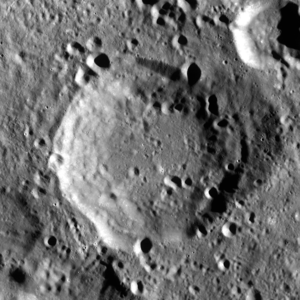
Adams est un cratère d'impact sur la face visible de la Lune. Le nom fut officiellement adopté par l'Union astronomique internationale en 1970, en référence à John Couch Adams, Charles Hitchcock Adams et Walter Sydney Adams.